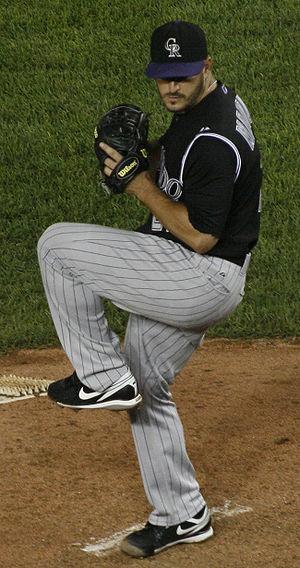
Jason Scott Marquis est un lanceur droitier de la Ligue majeure de baseball qui est présentement agent libre.
La Saison 2009 des Rockies du Colorado est la 17ᵉ saison en Ligue majeure pour cette franchise.